Picket line

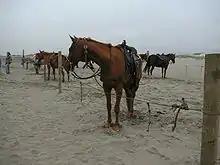
Horses tied on chest-height picket lines

A picket line is a horizontal rope along which horses are tied at intervals. The rope can be on the ground, at chest height (above the knees, below the neck) or overhead. The overhead form is usually called a high line.